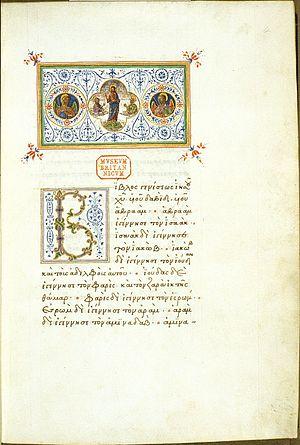
Le groupe de manuscrits du Nouveau Testament grec est composé de ceux écrits sur parchemin en lettres minuscules. Ces parchemins ont tous été réalisés entre le IXᵉ et le XVᵉ siècle. Le nombre de ces manuscrits existant est estimé à plus de 2911.